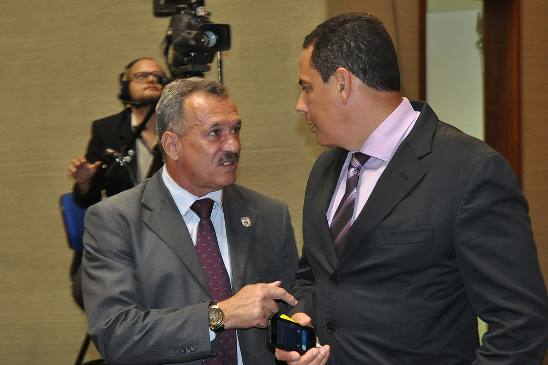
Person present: Yes